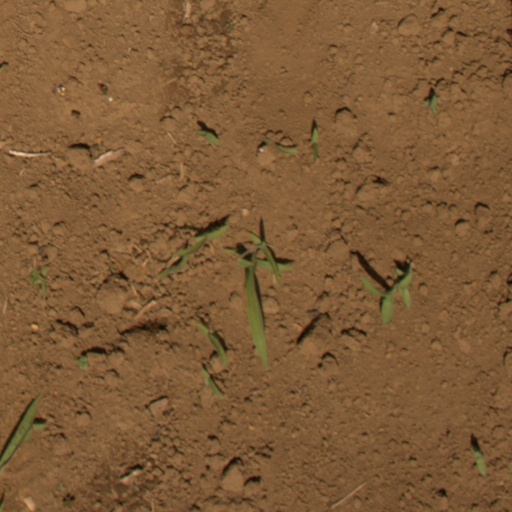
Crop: Jerusalem artichoke